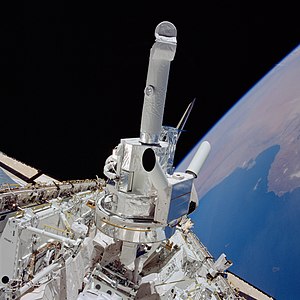
STS-51-F / Missionen
STS-51-F var Challengers 8. rumfærge-flyvning, opsendt d. 29. juli 1985 og vendte tilbage d. 6 august 1985.